Pair of pants (mathematics)

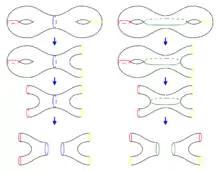
Two different pants decompositions for the surface of genus 2

The importance of the pairs of pants in the study of surfaces stems from the following property: define the complexity of a connected compact surface formula_1 of genus formula_2 with formula_3 boundary components to be formula_4, and for a non-connected surface take the sum over all components. Then the only surfaces with negative Euler characteristic and complexity zero are disjoint unions of pairs of pants. Furthermore, for any surface formula_1 and any simple closed curve formula_6 on formula_1 which is not homotopic to a boundary component, the compact surface obtained by cutting formula_1 along formula_6 has a complexity that is strictly less than formula_1. In this sense, pairs of pants are the only "irreducible" surfaces among all surfaces of negative Euler characteristic.